Zuqaq al-Blat

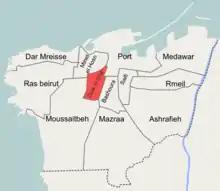
Location of the Zuqaq al-Blat quarter within Beirut

Zuqaq al-Blat literally means "the cobbled alley", this was a colloquial name given to the street extending from the old city to the Qantari hill and which was covered with cobblestones in the 19th century.